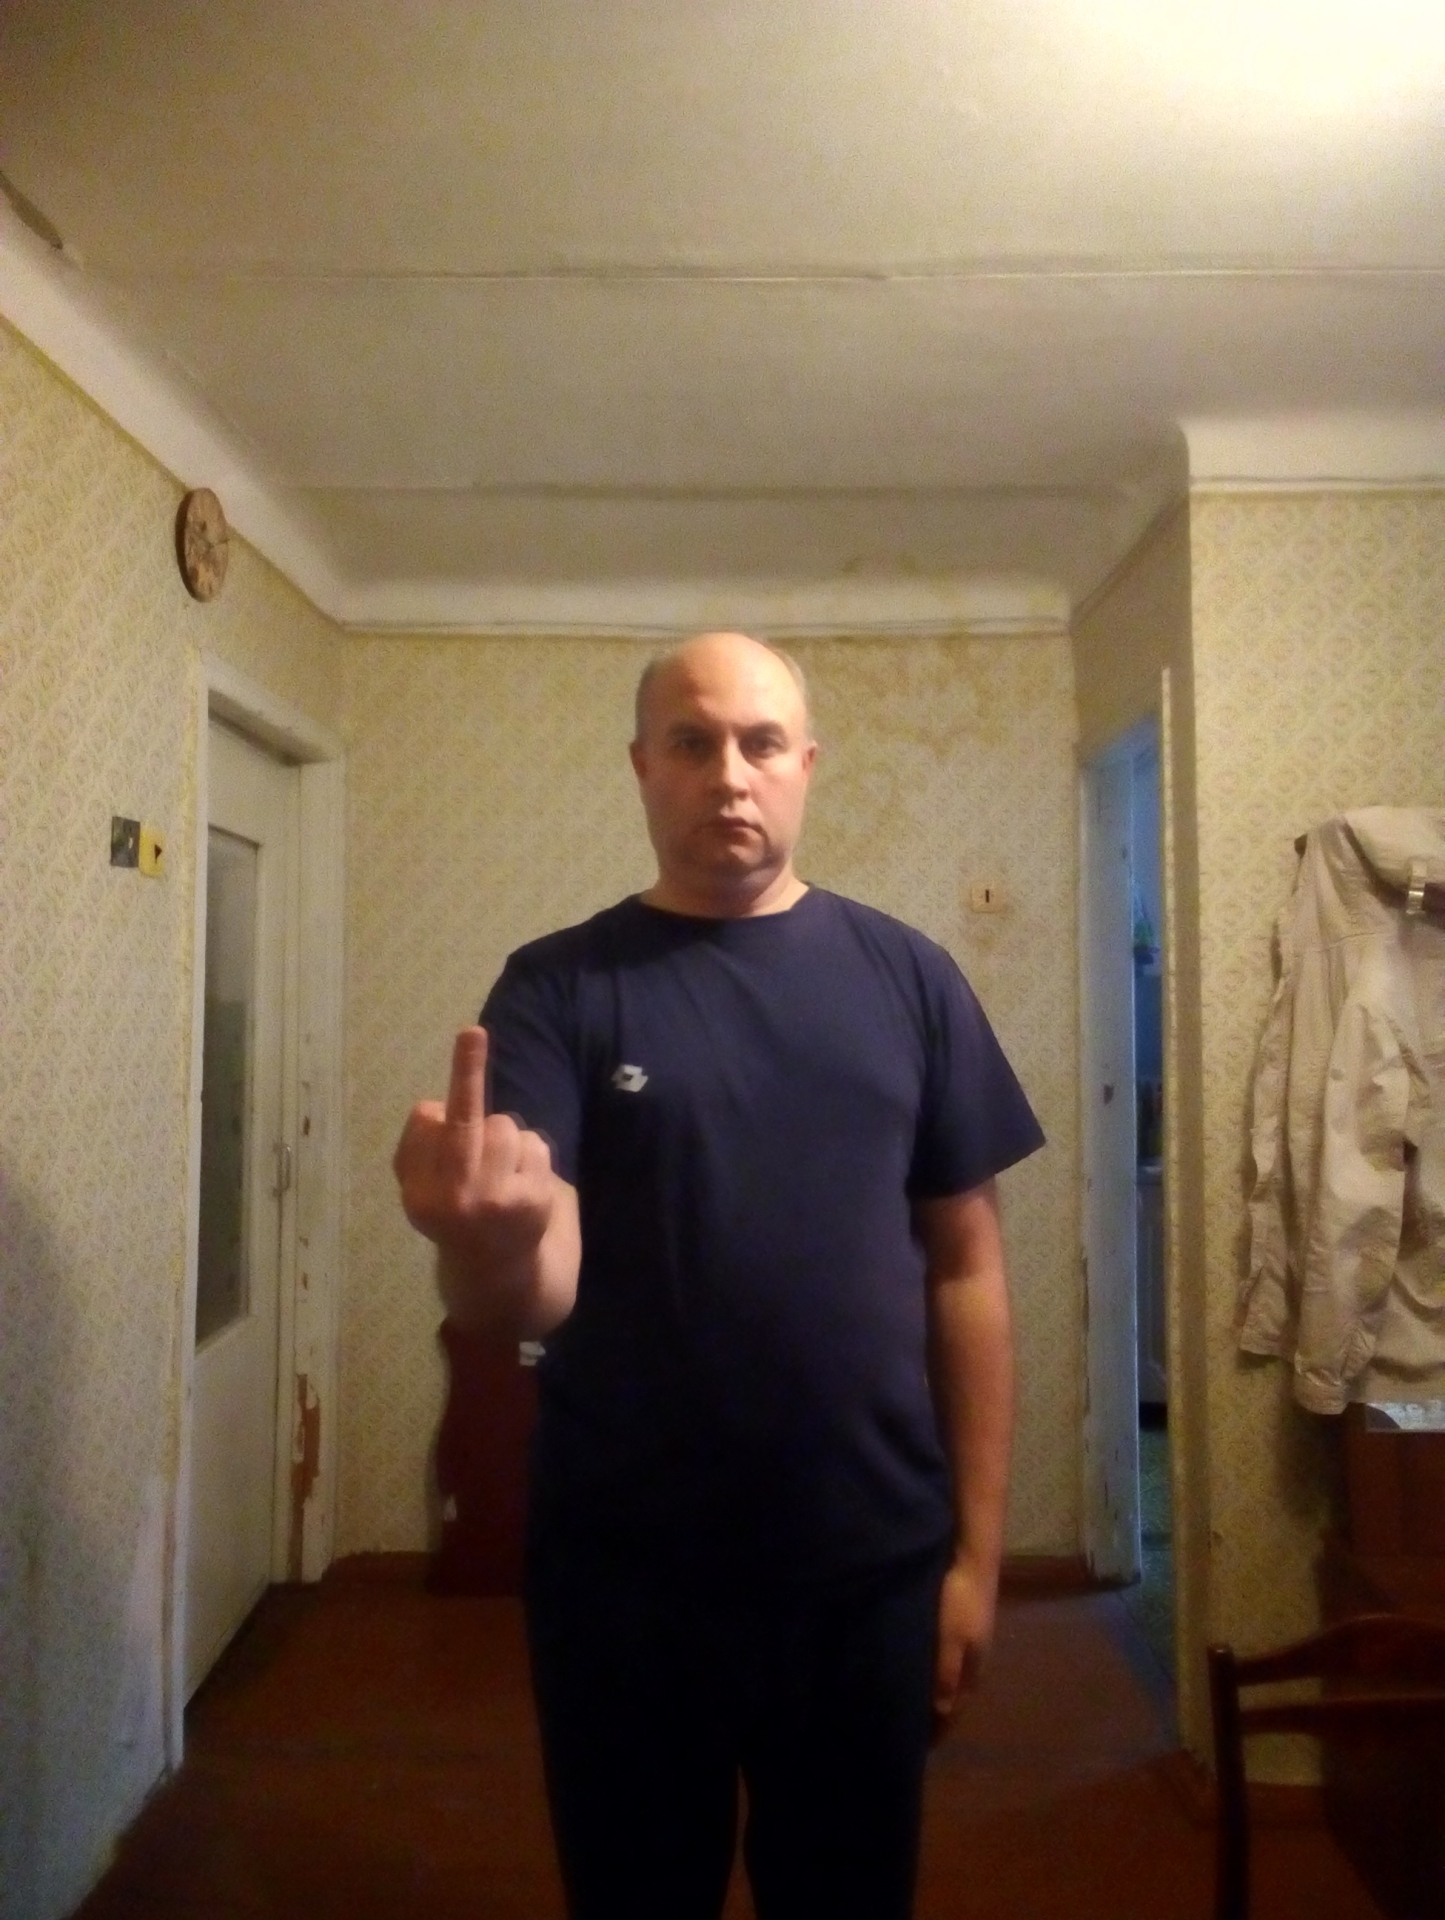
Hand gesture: middle_finger